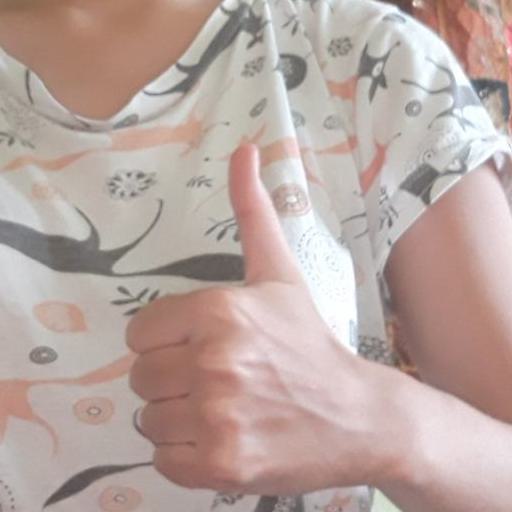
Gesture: like